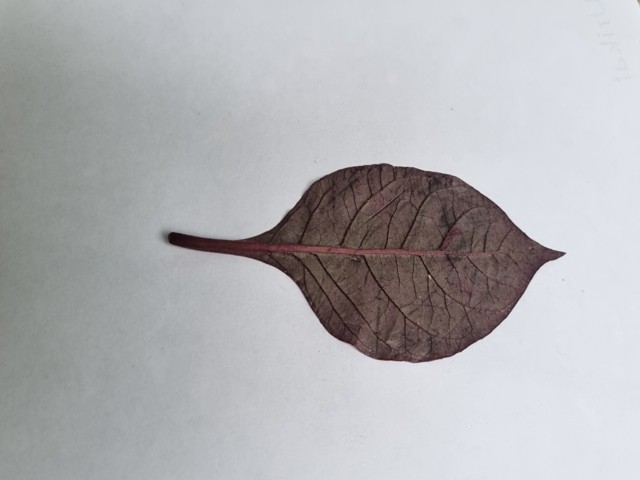
Plant: kalochitra